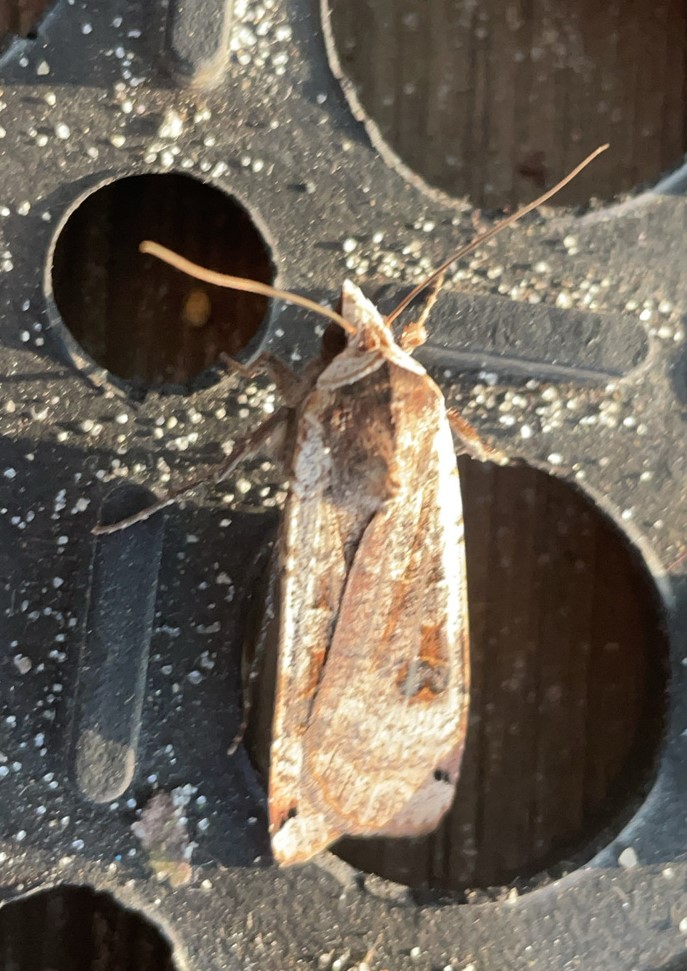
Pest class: cutworms